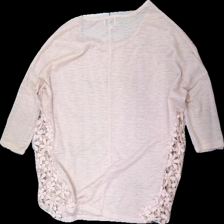
View: back
Type: Top
Category: Ladies
Brand: Chica London
Colors: Pink
Material: 100% polyester
Pattern: Lace
Cut: Regular, C-collar
Season: All
Price range: <50
Recommended usage: Recycle